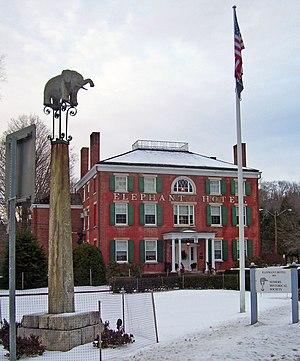
L'Elephant Hotel est un ancien hôtel historique qui sert aujourd'hui d'hôtel de ville à Somers, dans le comté de Westchester, à New York, aux États-Unis. Il a été inscrit sur le registre national des lieux historiques le 7 août 1974 en tant que Somers Town House et a été désigné monument historique national en 2005 en tant que Elephant Hotel. C'est également une propriété contributive du district historique de Somers Hamlet, inscrit au NRHP. Il est situé au 335 US route 202, en face de l'extrémité nord de NY 100.
Old Bet était une éléphante, connue pour avoir été le premier éléphant de cirque et le deuxième éléphant amené aux États-Unis. Il a été rapporté qu'un éléphant avait été amené aux États-Unis en 1796, mais il n'est pas certain que ce soit l'éléphant qui a par la suite été nommé Old Bet.